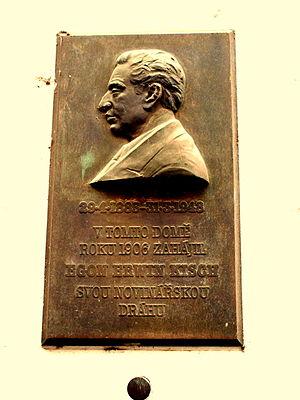
Le palais Millesimov, également Palais Lämel, Prager Tagblatt ou Aux Trois Etoiles Noires, est un bâtiment de type palais classique comportant deux étages situé n° 8 rue Panská, dans le quartier de Nové Město à Prague 1. Il est protégé en tant que monument culturel de la République tchèque.